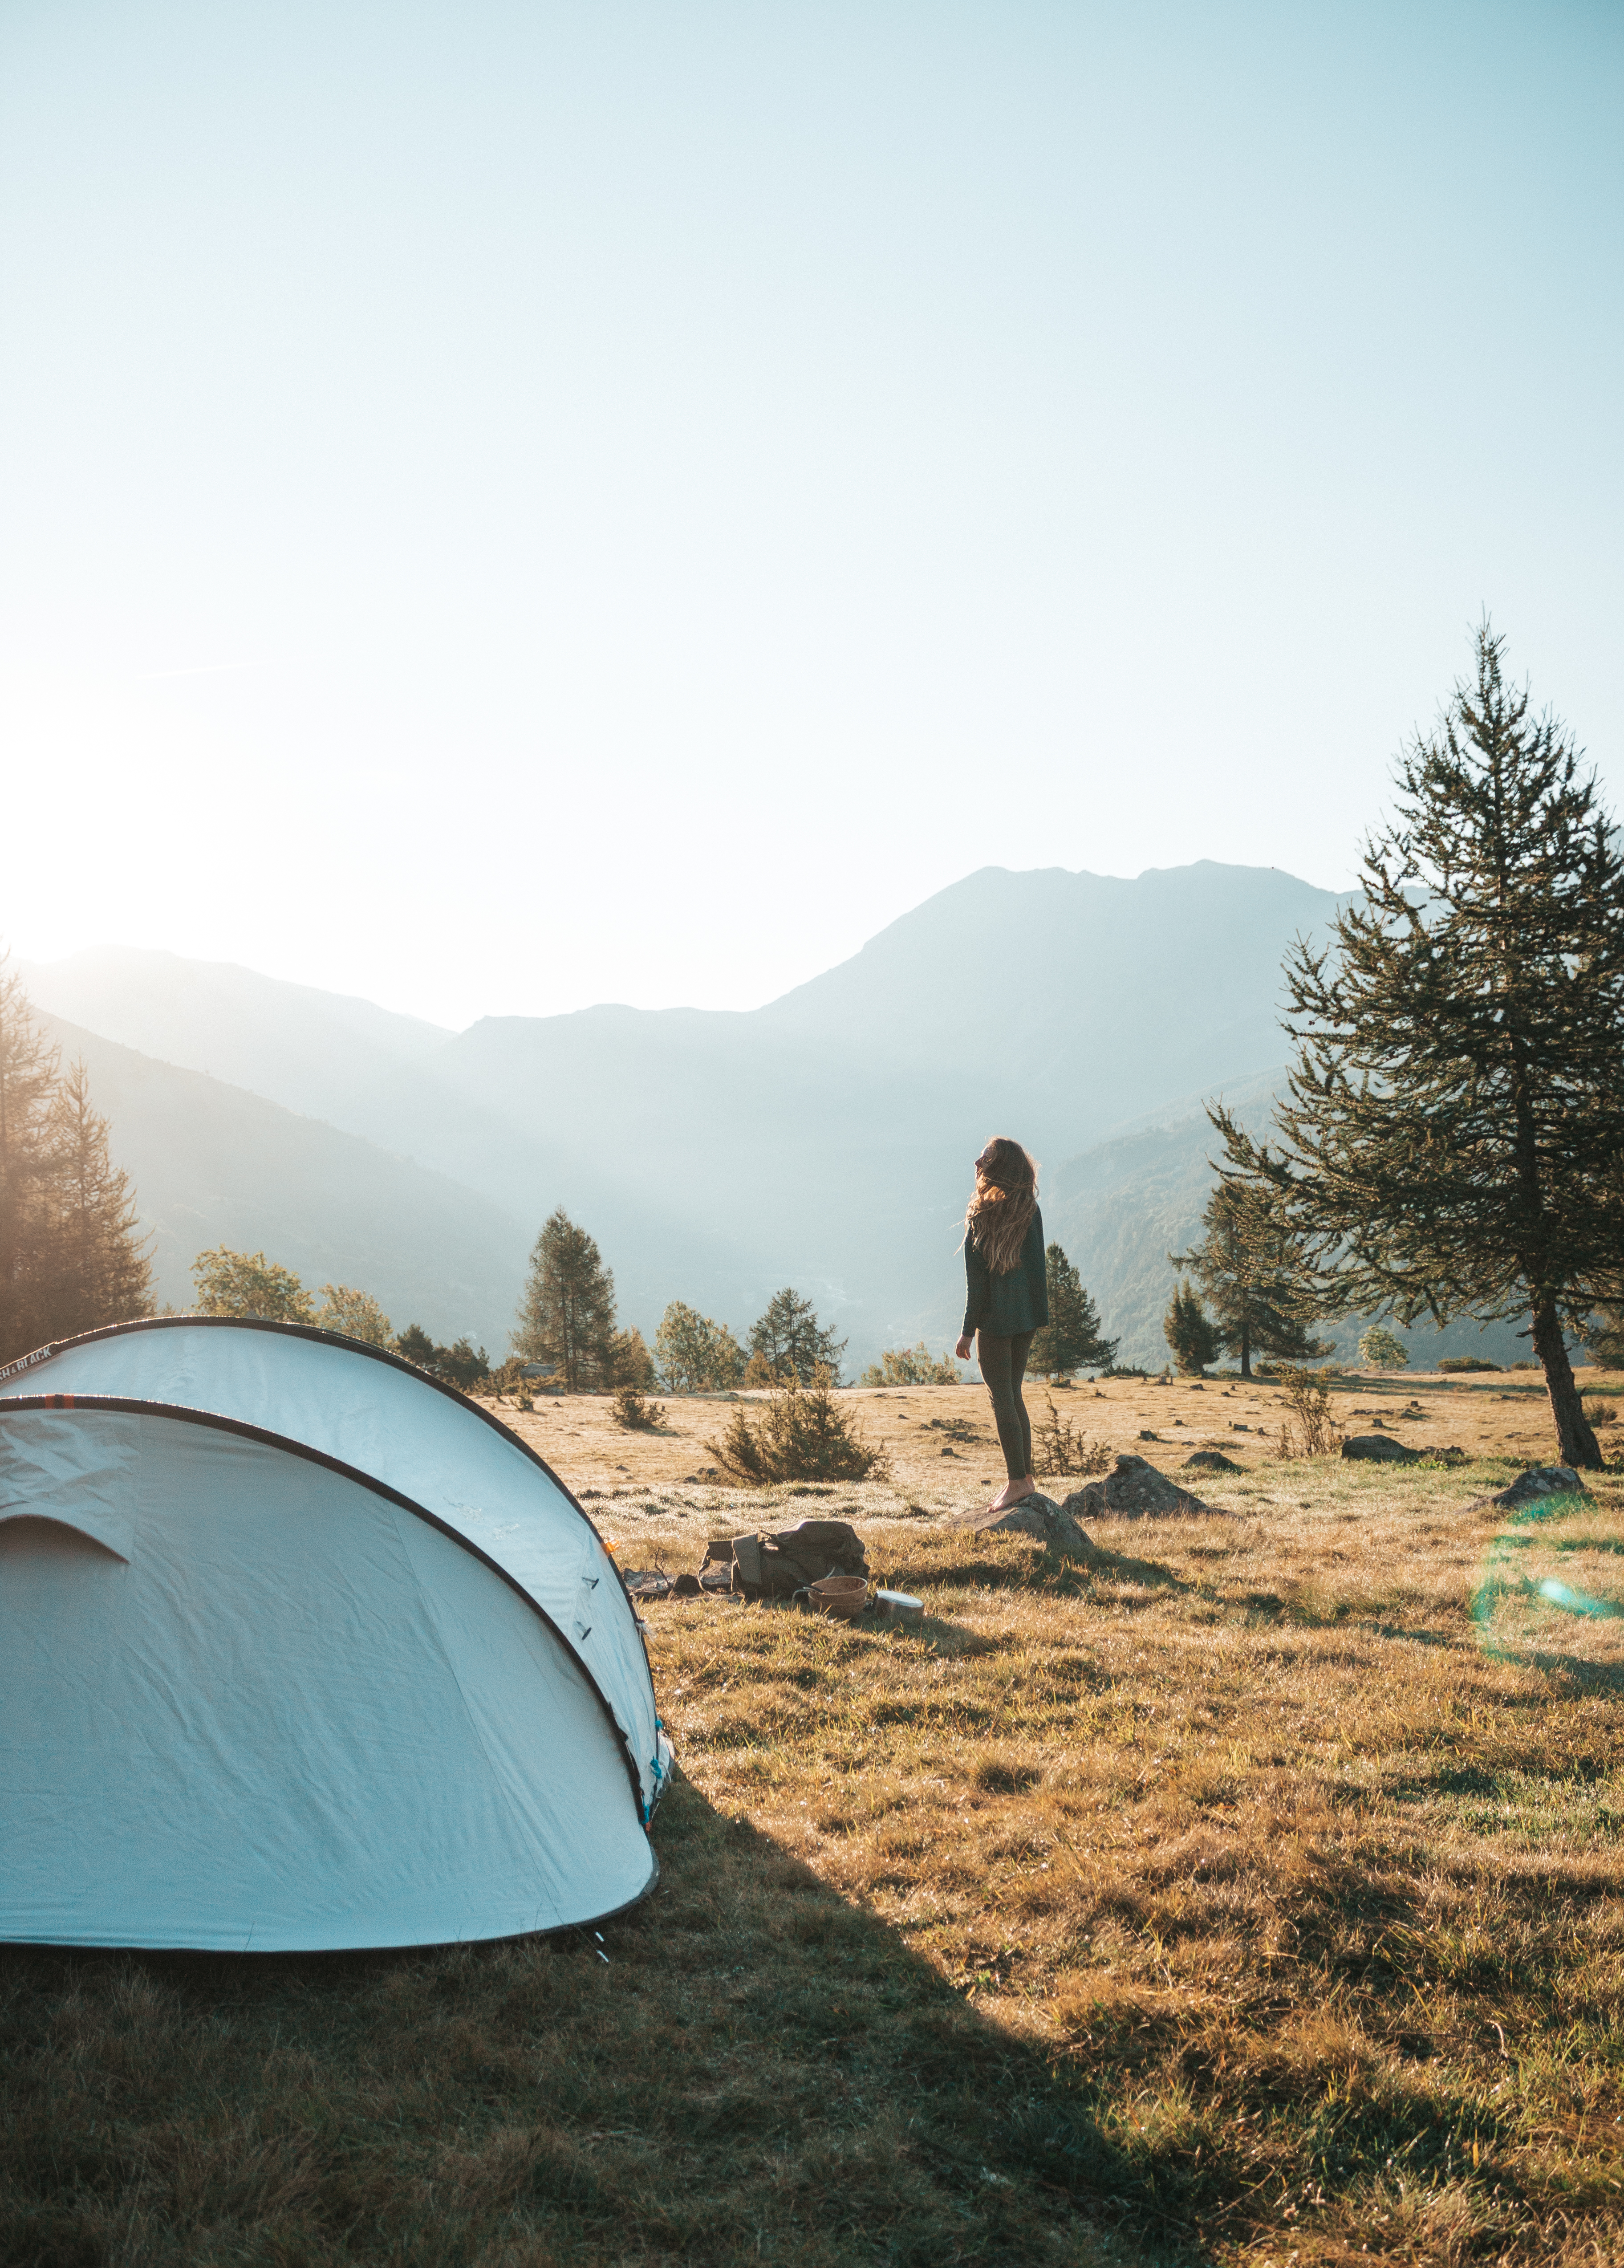
wilderness, tent, tree, atmospheric phenomenon, morning, sky, leaf, recreation, mountain, landscape, adventure, sunlight, camping, vacation, hill, fell, Tints and shades, walking, cloud, forest, leisure, winter, national park, backpacking, hiking, ridge, tourism, grassland